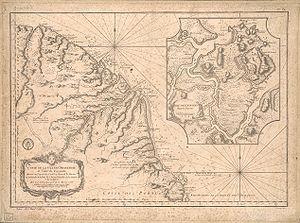
Carte de la Guyane françoise et l'isle de Cayenne Cette carte de la Guyane française et l'île de Cayenne est due à Jacques Bellin (1703-72), un cartographe prolifique affecté au ministère de la Marine française. Elle reflète le soin apporté aux relevés topographiques des baies, des mers et des ports qui caractérisait la cartographie navale française du XVIIIe siècle. En plus d'informations détaillées sur la côte, la carte de Bellin inclut des notes sur l'intérieur de cette partie de l'Amérique du sud, dont l'essentiel restait encore largement inconnu des Européens.
L'histoire guyanaise est complexe et en partie mal connue. Elle est d'abord amérindienne. Puis, coloniale après l'arrivée des colons européens et de leurs esclaves africains, elle s'intègre dans l'histoire de France, francophone et panafricaine et de l'Amérique du Sud, comme en témoignent encore sa pluralité linguistique et sa place dans le monde créole depuis plus d'un siècle.
L'île de Cayenne, ou presqu'île de Cayenne est une zone géographique française du département de la Guyane regroupant les communes de Cayenne, Matoury et Remire-Montjoly. Elle est délimitée par l'océan Atlantique au nord, les estuaires du Mahury à l'est et de la rivière de Cayenne à l'ouest et la rivière du Tour de l'île au sud.
François Béchamel, né en 1637 et décédé en 1676, est un prêtre jésuite français, professeur au collège de Limoges, et, par la suite, missionnaire, en Guyane. Il a exploré l’intérieur de la Guyane.